Charlotte Champe Eliot

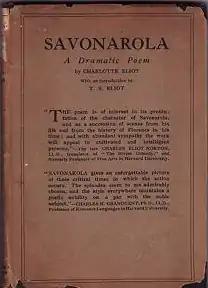
The cover of Stearns's 1926 dramatic poem, "Savonarola"

T. S. Eliot was born in St. Louis, Missouri in 1888, while the family resided at 2635 Locust Street. T. S. attended Smith Academy and then furthered his education at Harvard University in Cambridge, Massachusetts. When T. S. was at Harvard, Charlotte sent him a letter that stated: